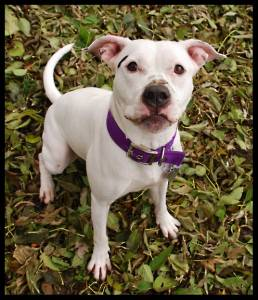
Breed: american pit bull terrier